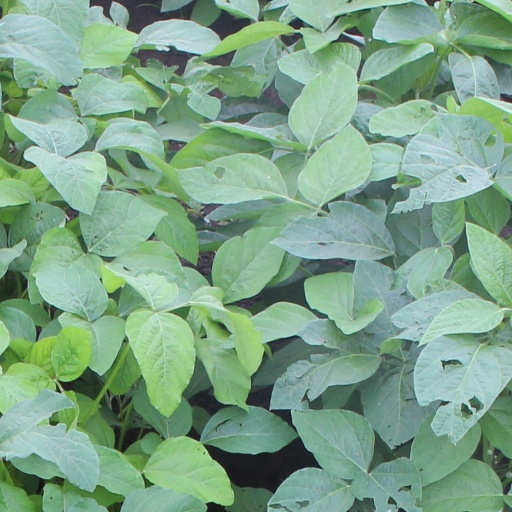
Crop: soybean